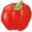
Label: sweet_pepper